George Jean Nathan

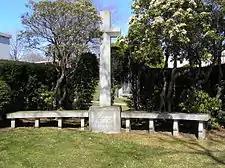
Hawthorne, New York burial site of both Julie Haden and George Jean Nathan

At age 73 in 1955, Nathan married Julie Haydon (1910–1994). She was a stage and film actress who debuted on Broadway in 1935. A collection of Nathan-Haydon papers was donated by his wife to the La Crosse Public Library archives in La Crosse, Wisconsin, her residence at the time of her death.